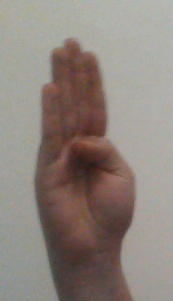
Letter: kaaf